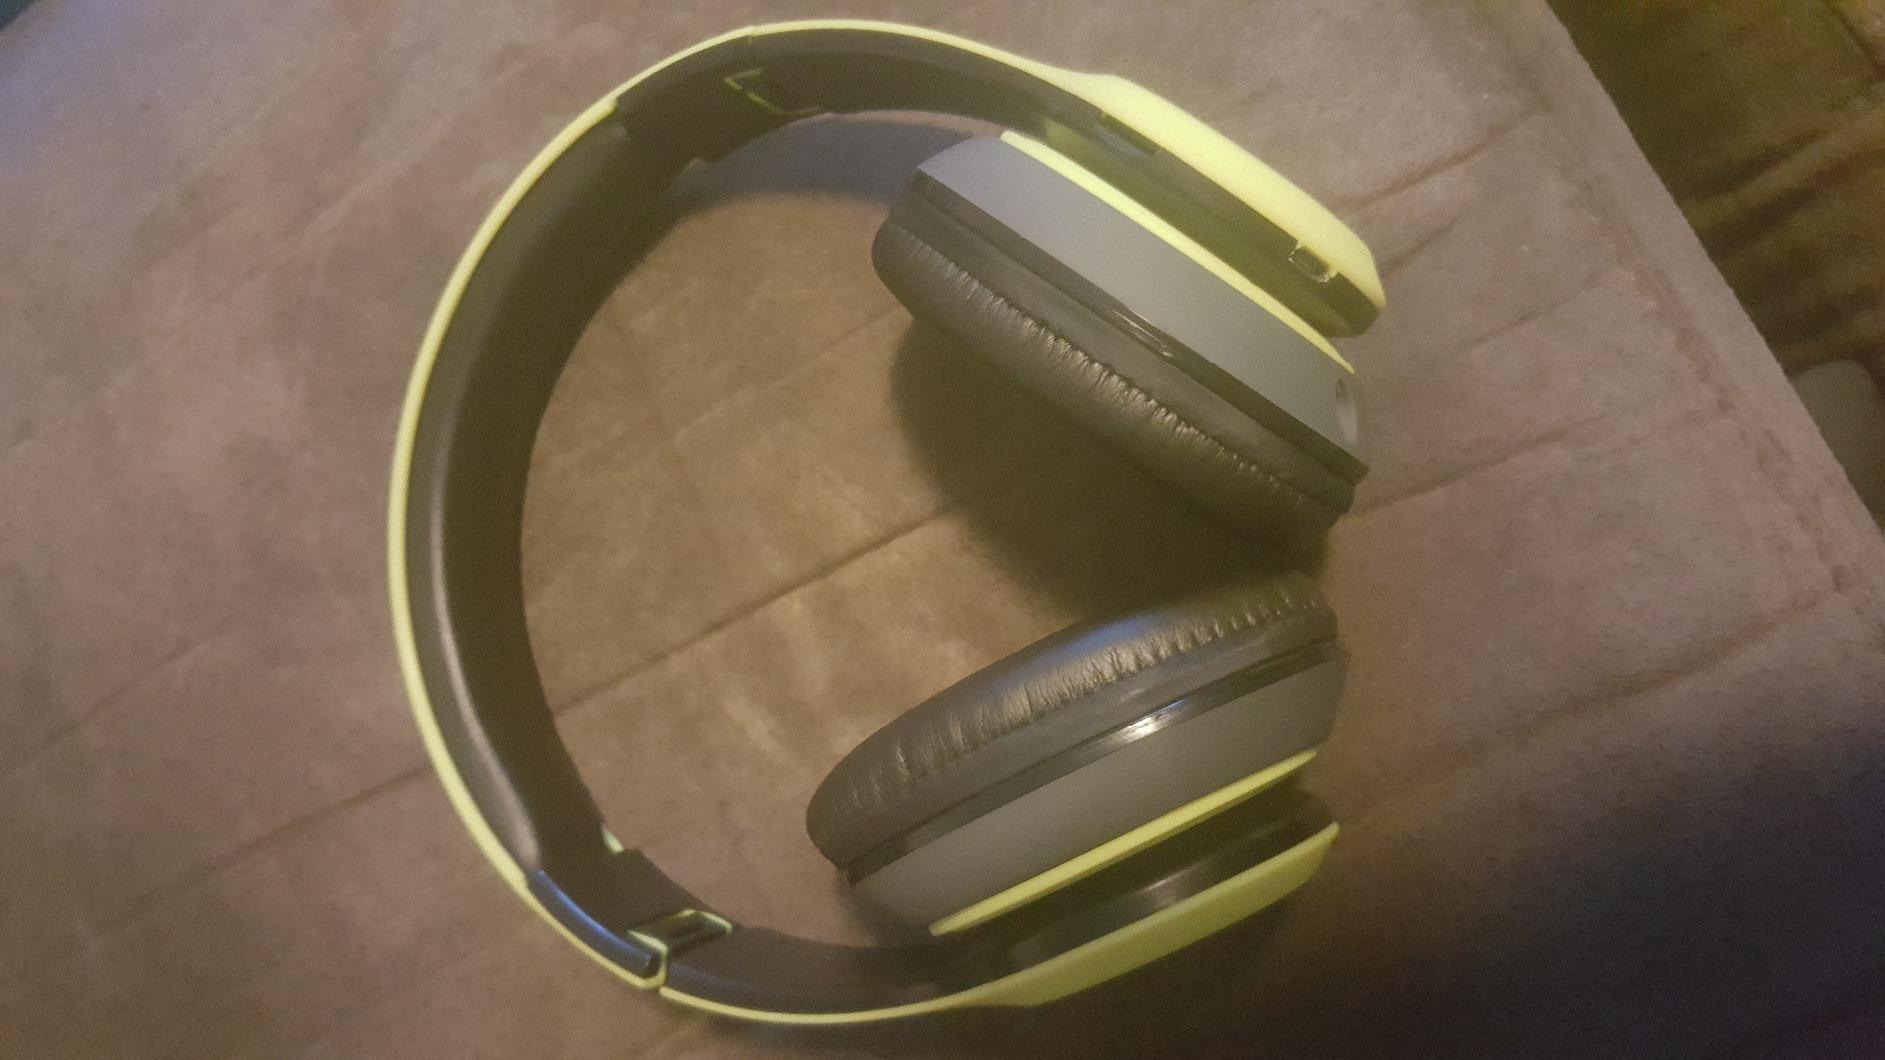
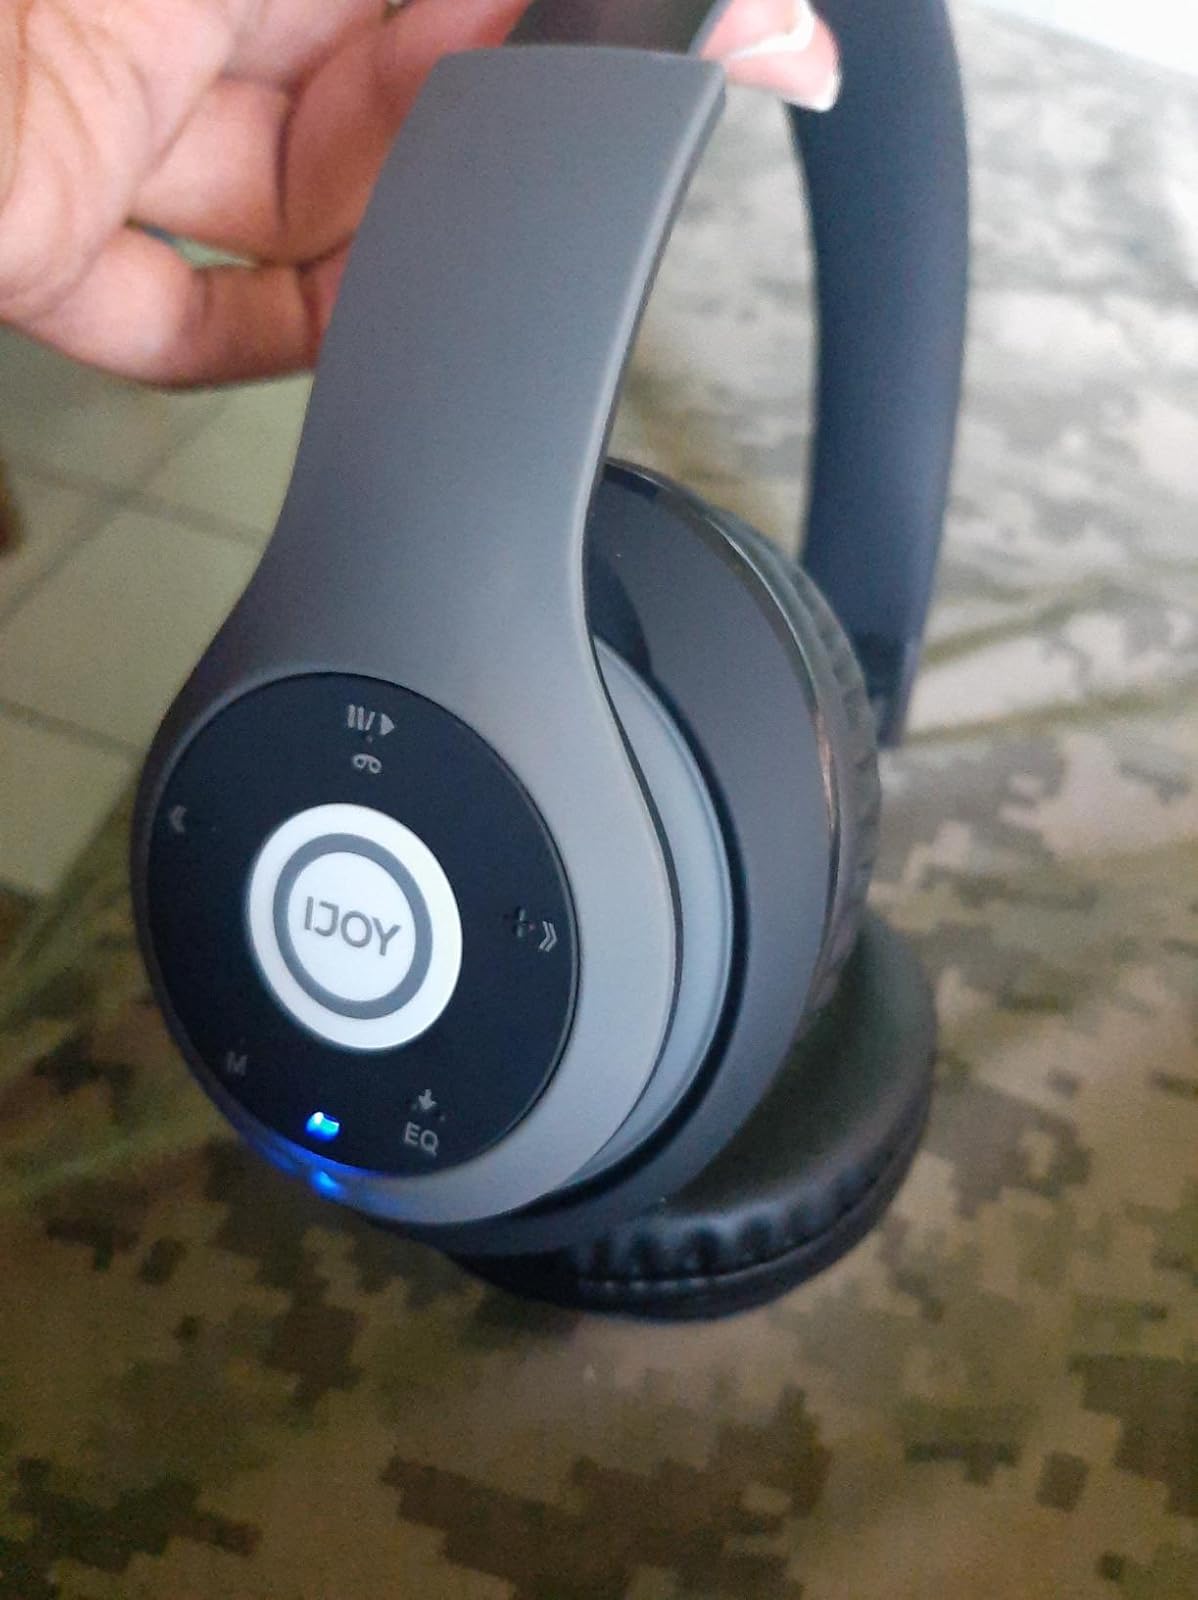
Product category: headphones
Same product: no